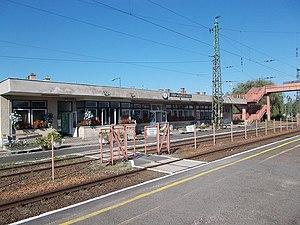
La gare de Lébény-Mosonszentmiklós est une halte ferroviaire hongroise, située à Mosonszentmiklós.